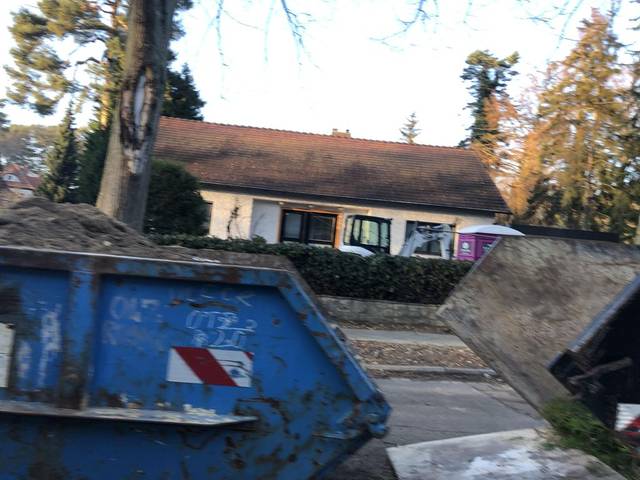
Region: Germany
Coordinates: 52.634, 13.301